Greece–Poland relations

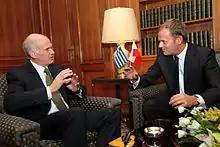
Prime Minister of Greece George Papandreou and Prime Minister of Poland Donald Tusk in Greece in 2009

There are direct flights between Greece and Poland with the following airlines: Aegean Airlines, Ryanair, LOT Polish Airlines, Small Planet Airlines, SmartWings and Wizz Air.